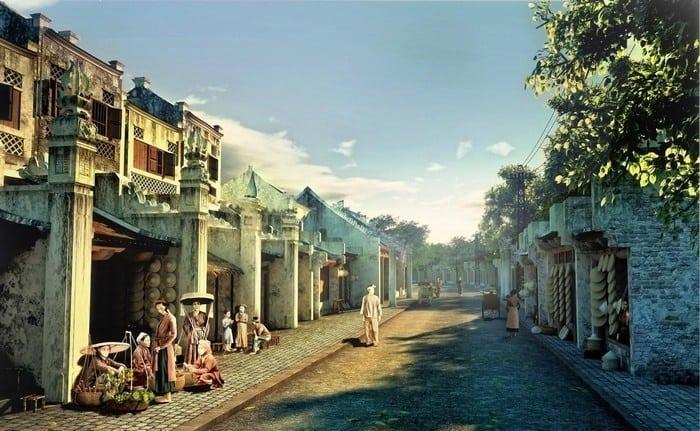
ở trên con phố có một vài người đang di chuyển